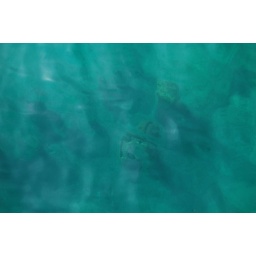
Proof that there really IS clear, blue water in Michigan!